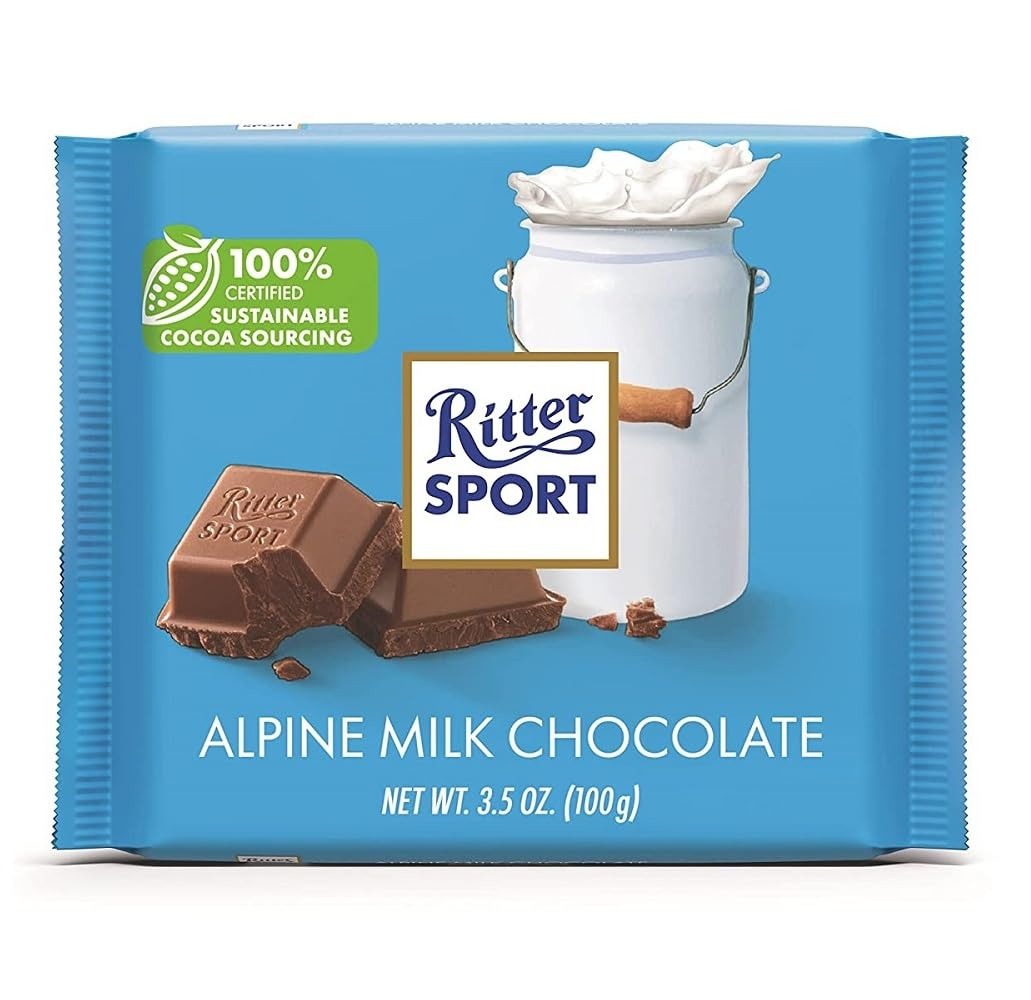
Item Name: Ritter Sport Alpine Milk Chocolate Bar
Bullet Point 1: Delicious blend of 100% pure alpine milk and 30% Ghanaian cocoa
Bullet Point 2: Made by conching process which gives it a fine taste
Bullet Point 3: Smooth caramel and honey flavor
Product Description: Ritter Sport Alpine Milk Chocolate Bar
Value: 1.0
Unit: count

Price: 9.99